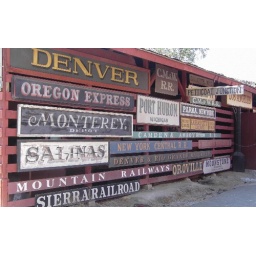
railroad signs in Gold Country California